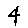
Label: 4